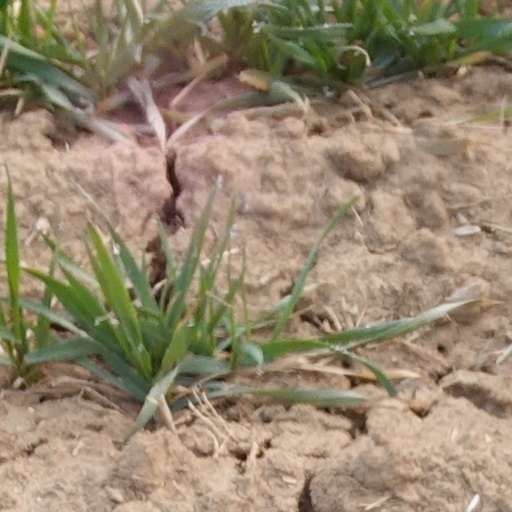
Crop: wheat